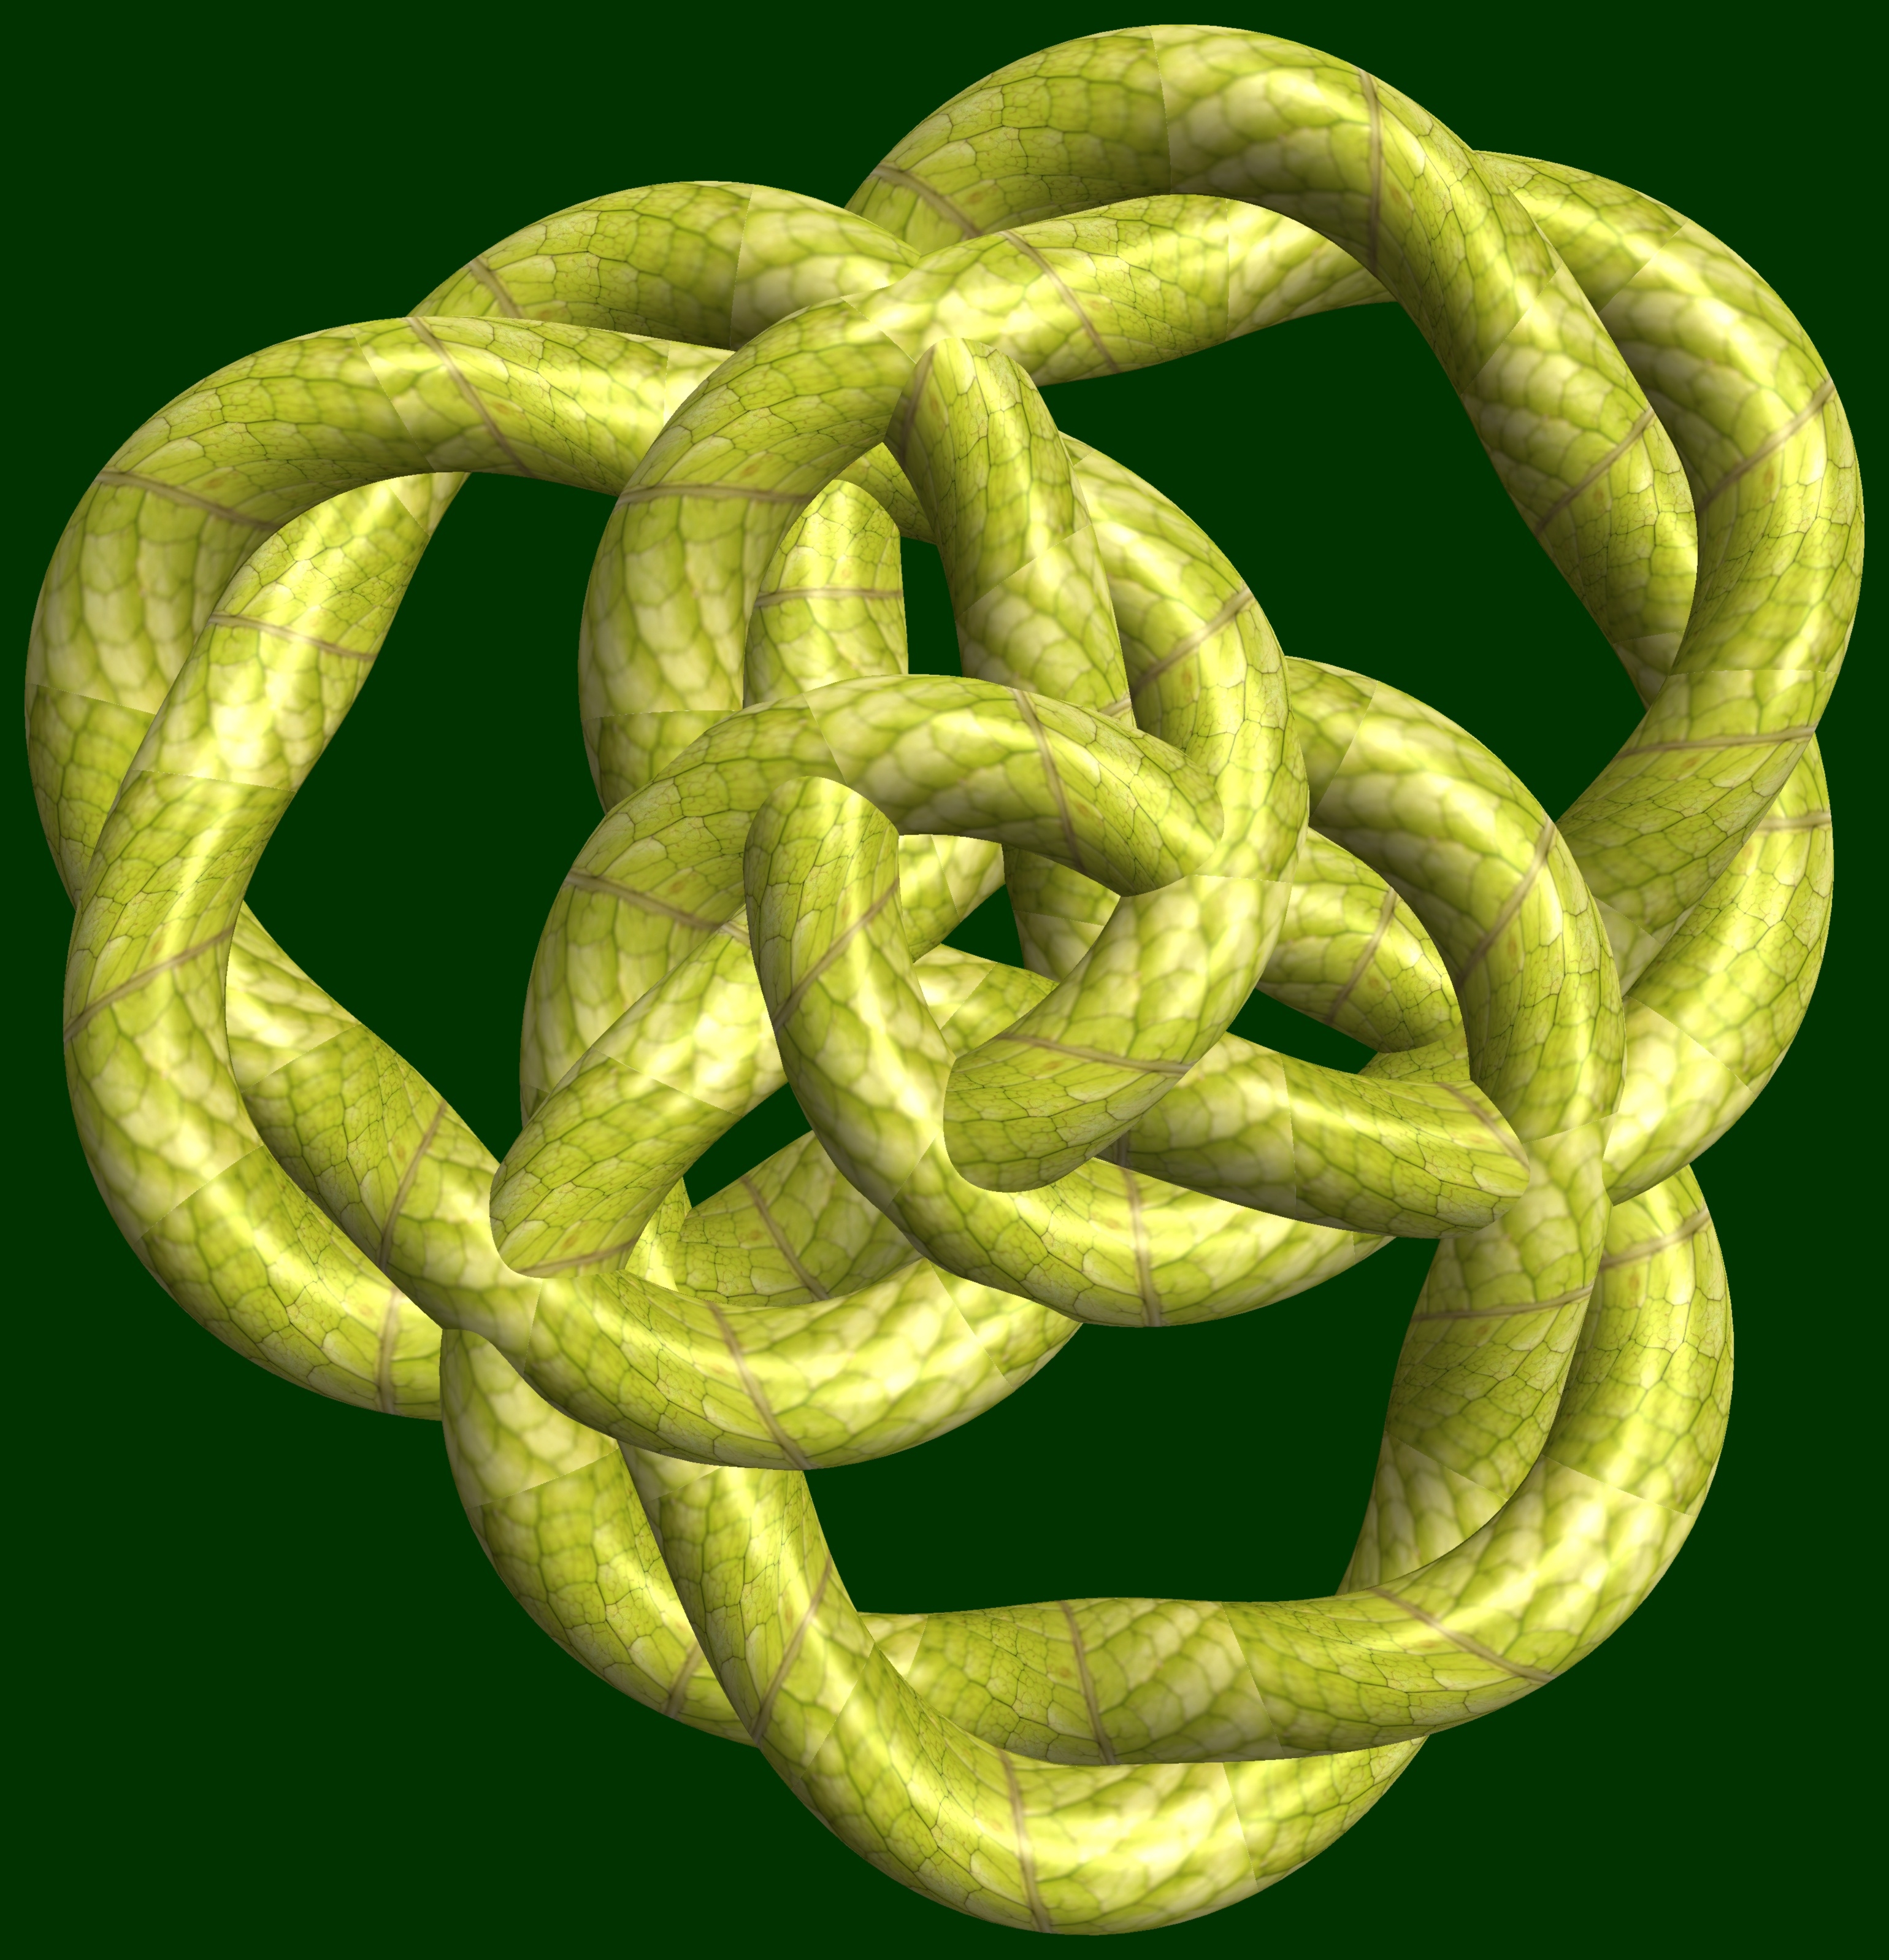
abstract, structure, texture, flower, pattern, food, produce, geometry, sculpture, design, symmetry, 3d, graphic, rings, shape, knot, torus, mathematica, cg, parametricplot3d, code, program, algorithm, mapping, geometricsculpture